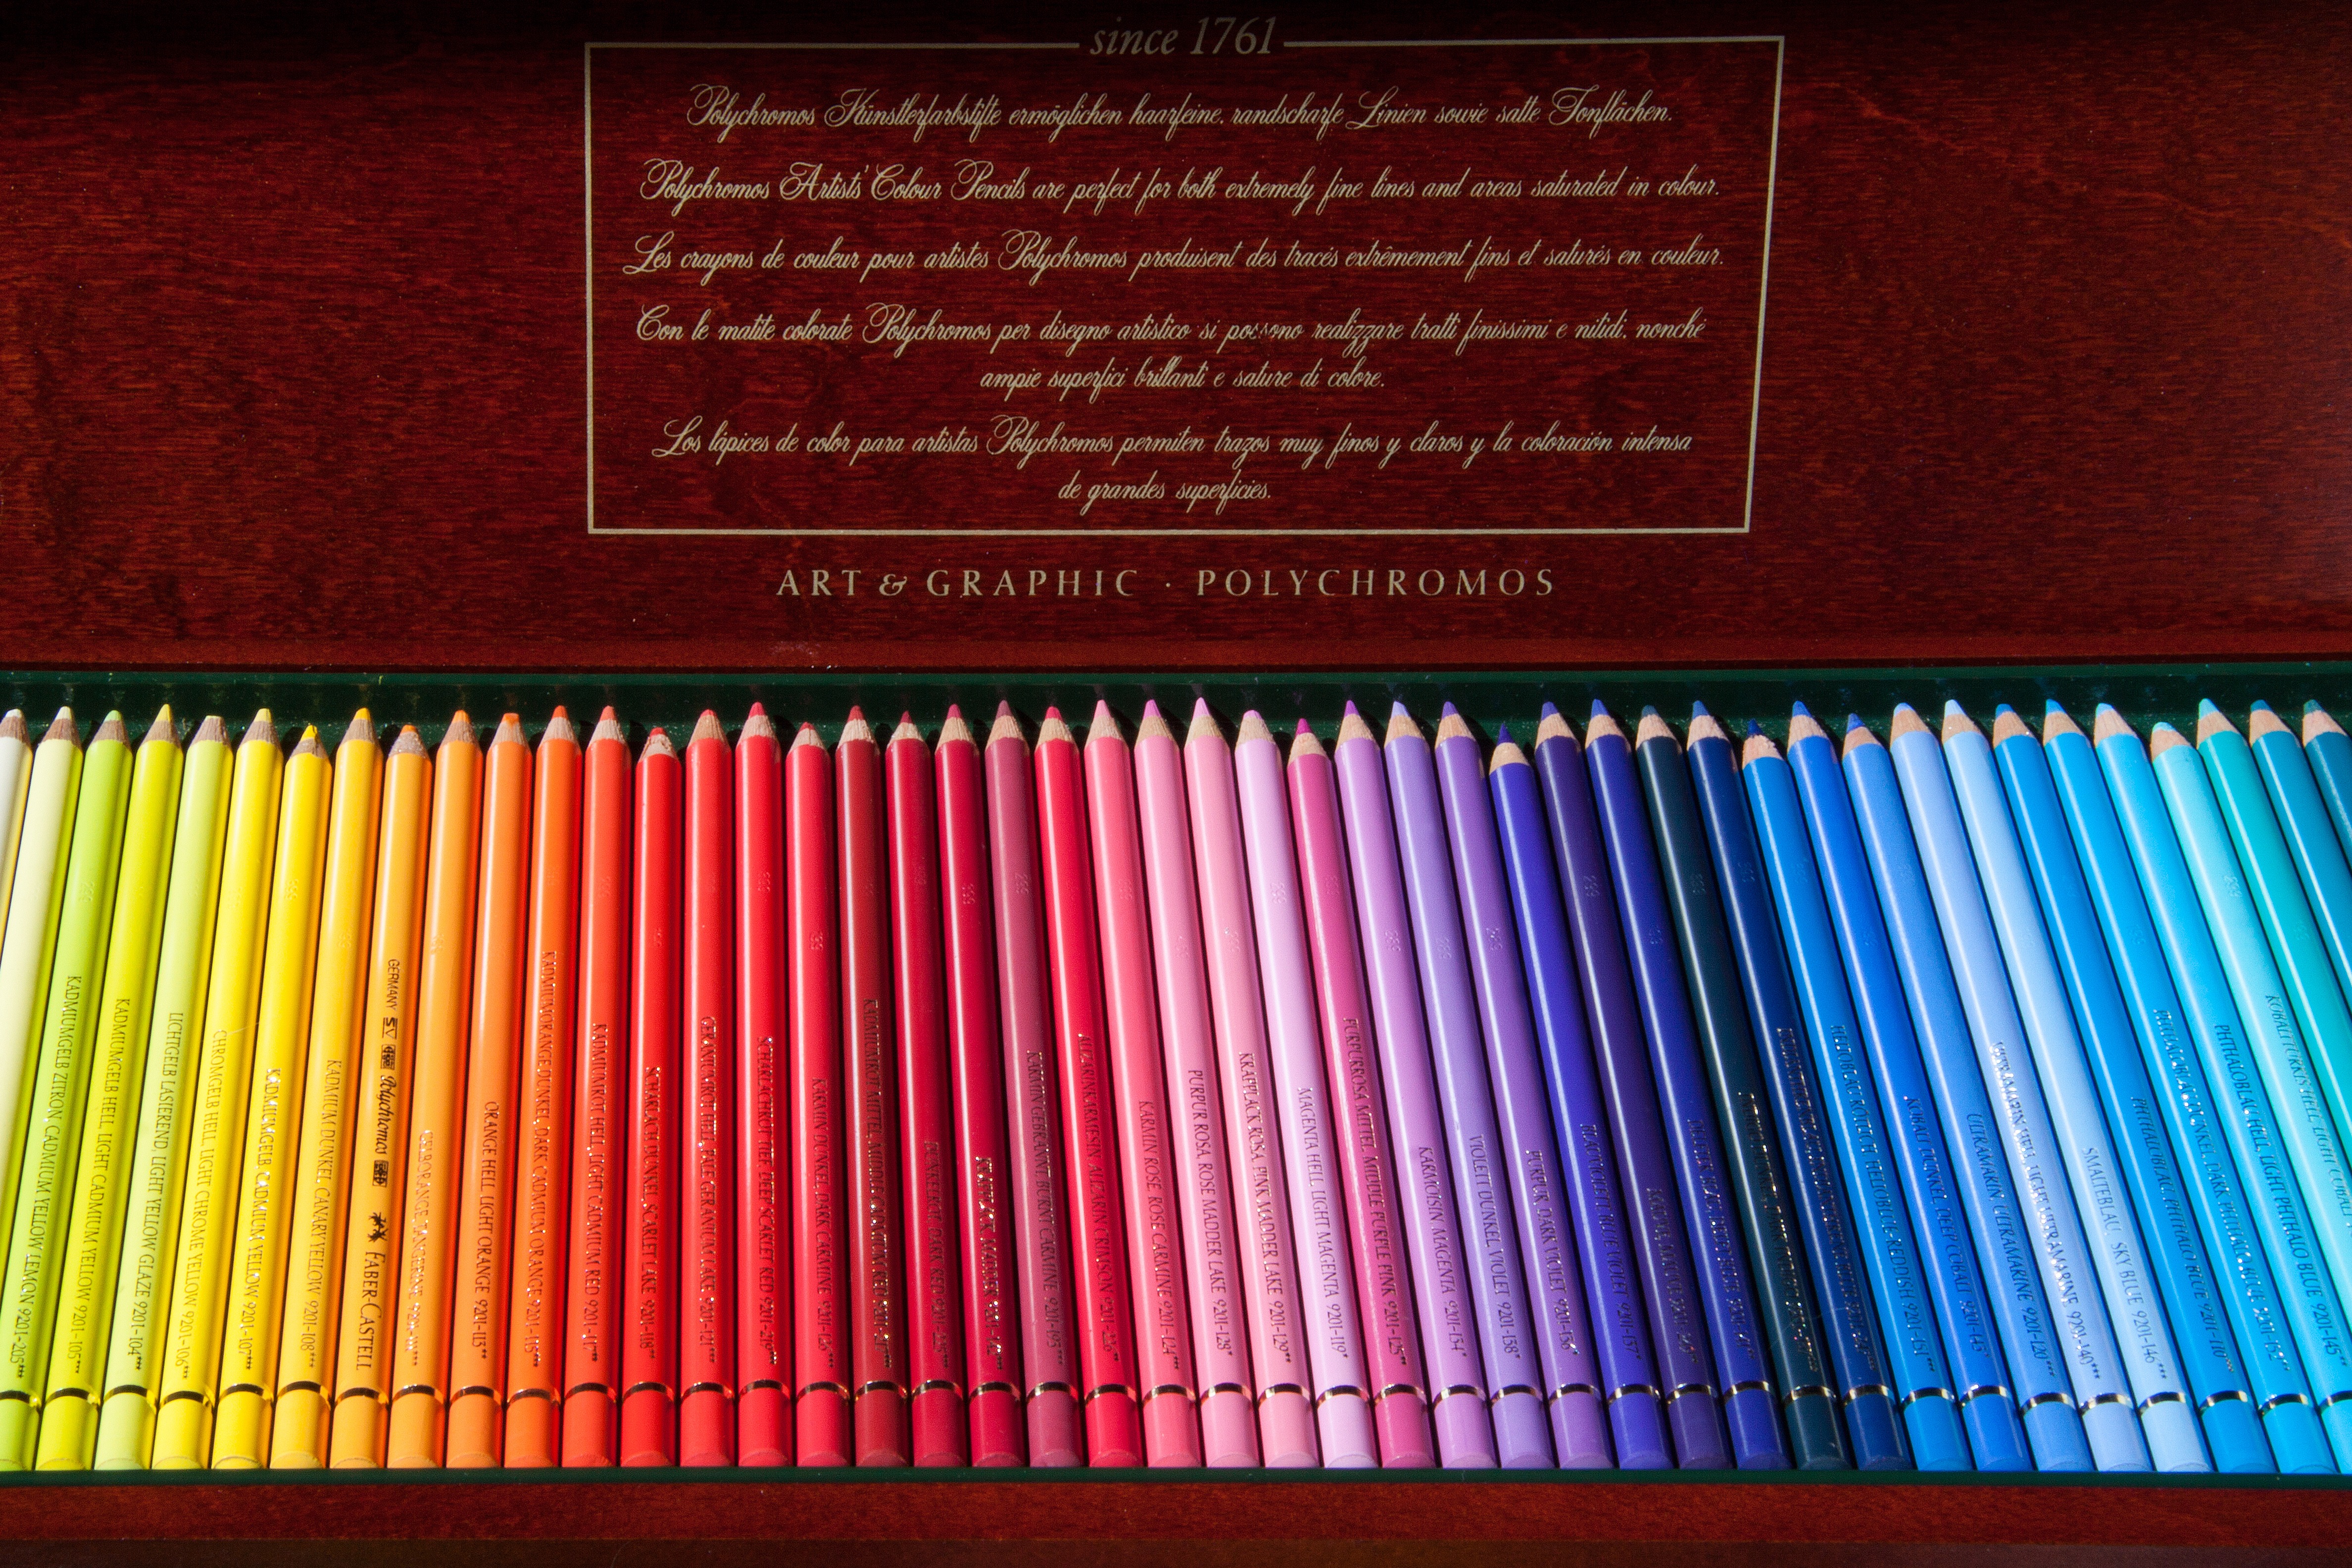
pencil, line, color, colorful, sketch, text, wooden box, draw, leave, pointed, colored pencils, graphic design, colour pencils, different colored crayons, writing or drawing device, tips on, lacquered wood, with coloured mines, cover of the mine